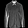
Label: Shirt